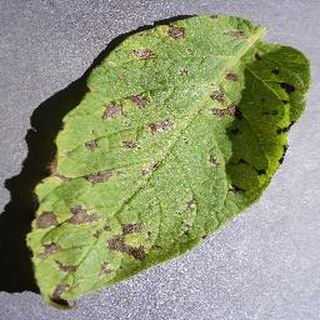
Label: potato_early_blight